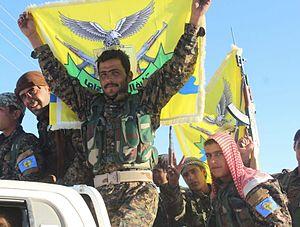
Liwa Tahrir al-Furat est un groupe rebelle de la guerre civile syrienne fondé en 2016.